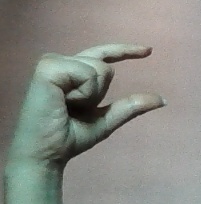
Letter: dal